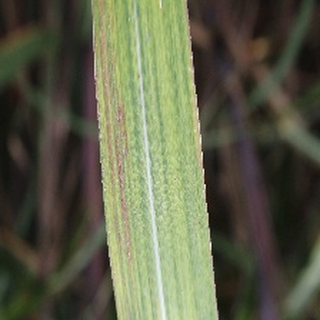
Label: sugarcane_bacterial_blight